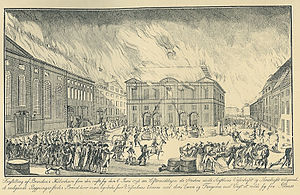
Københavns brand 1795
Københavns Brand 6. juni 1795. Det samtidige stik viser Gammeltorv, med rådhuset i midten.
Københavns brand 1795 begyndte fredag den 5. juni 1795 ved 15-tiden ved flådens gamle leje sydøst for Kongens Nytorv på Gammelholm i flådens lager for kul og tømmer, det såkaldte Dellehave. Da arbejderne var gået hjem varede det længe før slukningsarbejdet gik i gang og af frygt for tyveri var brandhanerne fjernet. Desuden spærrede Holmens folk for det civile brandvæsen, muligvis i den tro, at da det jo var militært område skulle militæret nok selv klare det.